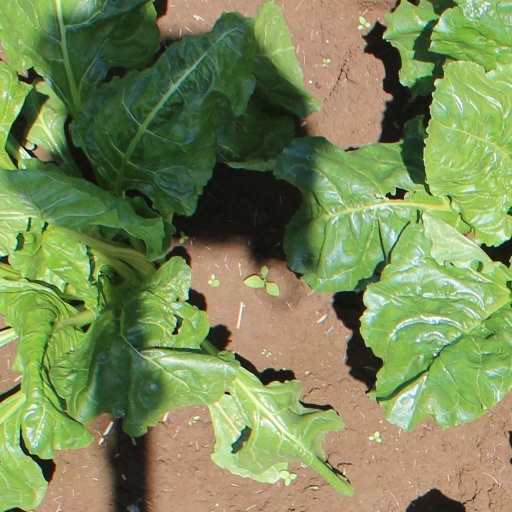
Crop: sugar beet